Gorlice–Tarnów offensive

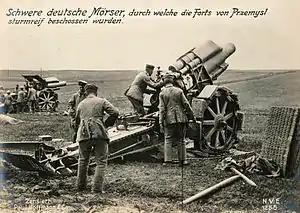
German heavy siege mortars at Przemyśl

On 12 May, Mackensen ordered bridgeheads established at Jaroslau and Radymno. By 15 May, Jaroslau had been captured and the Germans started crossing the San there on 17 May. Radymno was captured on 24 May. Dimitriev's Third Army XXI and XII Corps were transferred under the control of Aleksei Brusilov's Eighth Army in an attempt by Grand Duke Nicholas to stem the German breakthrough. Soon after, Dimitriev was dismissed, replaced by Leonid Lesh.